Iraqi National Symphony Orchestra

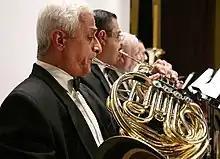
French horn players at a concert of the orchestra in 2007

Representative of the diversity of Iraq, its 90+ musicians now include Shi'a, Sunni, Kurds, Turkoman, Armenians and Christians, as well as six women, one of whom is the first American woman to join in the history of the orchestra.